WRXL-HD2

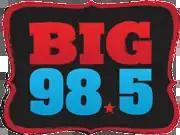
Previous logo

On May 5, 2014, the station signed on as a simulcast of iHeartRadio's WRVA, using the branding "NewsRadio 1140 & 98.5 FM", and technically relaying WTVR-HD2. The simulcast ended on July 23, 2015, at 3 pm, after the end of that day's Rush Limbaugh show. The station then began stunting with construction noises, with liners telling WRVA listeners to move to 1140 AM, and to listen the following Monday, the 27th, at 9 am for something new on 98.5. At that time, 98.5 flipped to country as "Big 98.5", launching with 10,000 songs in a row. The first song on Big was "Kick the Dust Up" by Luke Bryan. As a translator is not legally permitted to originate its own programming, by U.S. Federal Communications Commission regulation, W253BI is relaying WRXL-HD2.